Sand and Sorrow

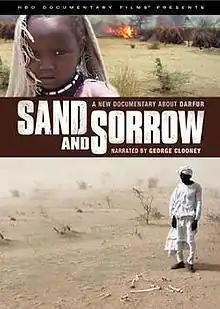

Sand and Sorrow: A New Documentary about Darfur is a 2007 American documentary film about the Darfur crisis that is narrated and co-executive produced by George Clooney. The film is directed by Paul Freedman and uses interviews and footage of human rights activist John Prendergast, Harvard professor Samantha Power and "New York Times" columnist Nicholas Kristof to depict the origins and the aftermath of the conflict between the Arab and non-Arab tribes in the Darfur region.